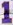
Number: 1